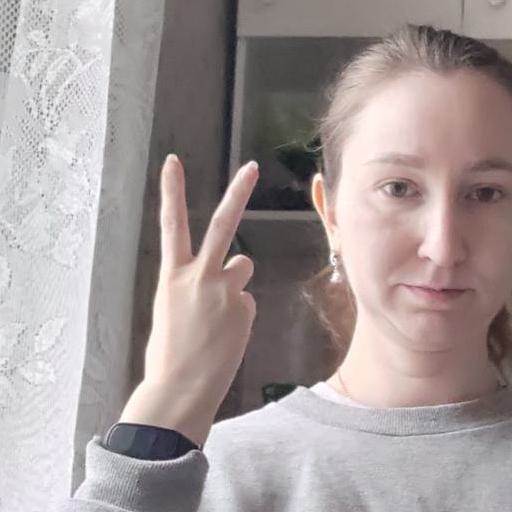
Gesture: peace_inverted